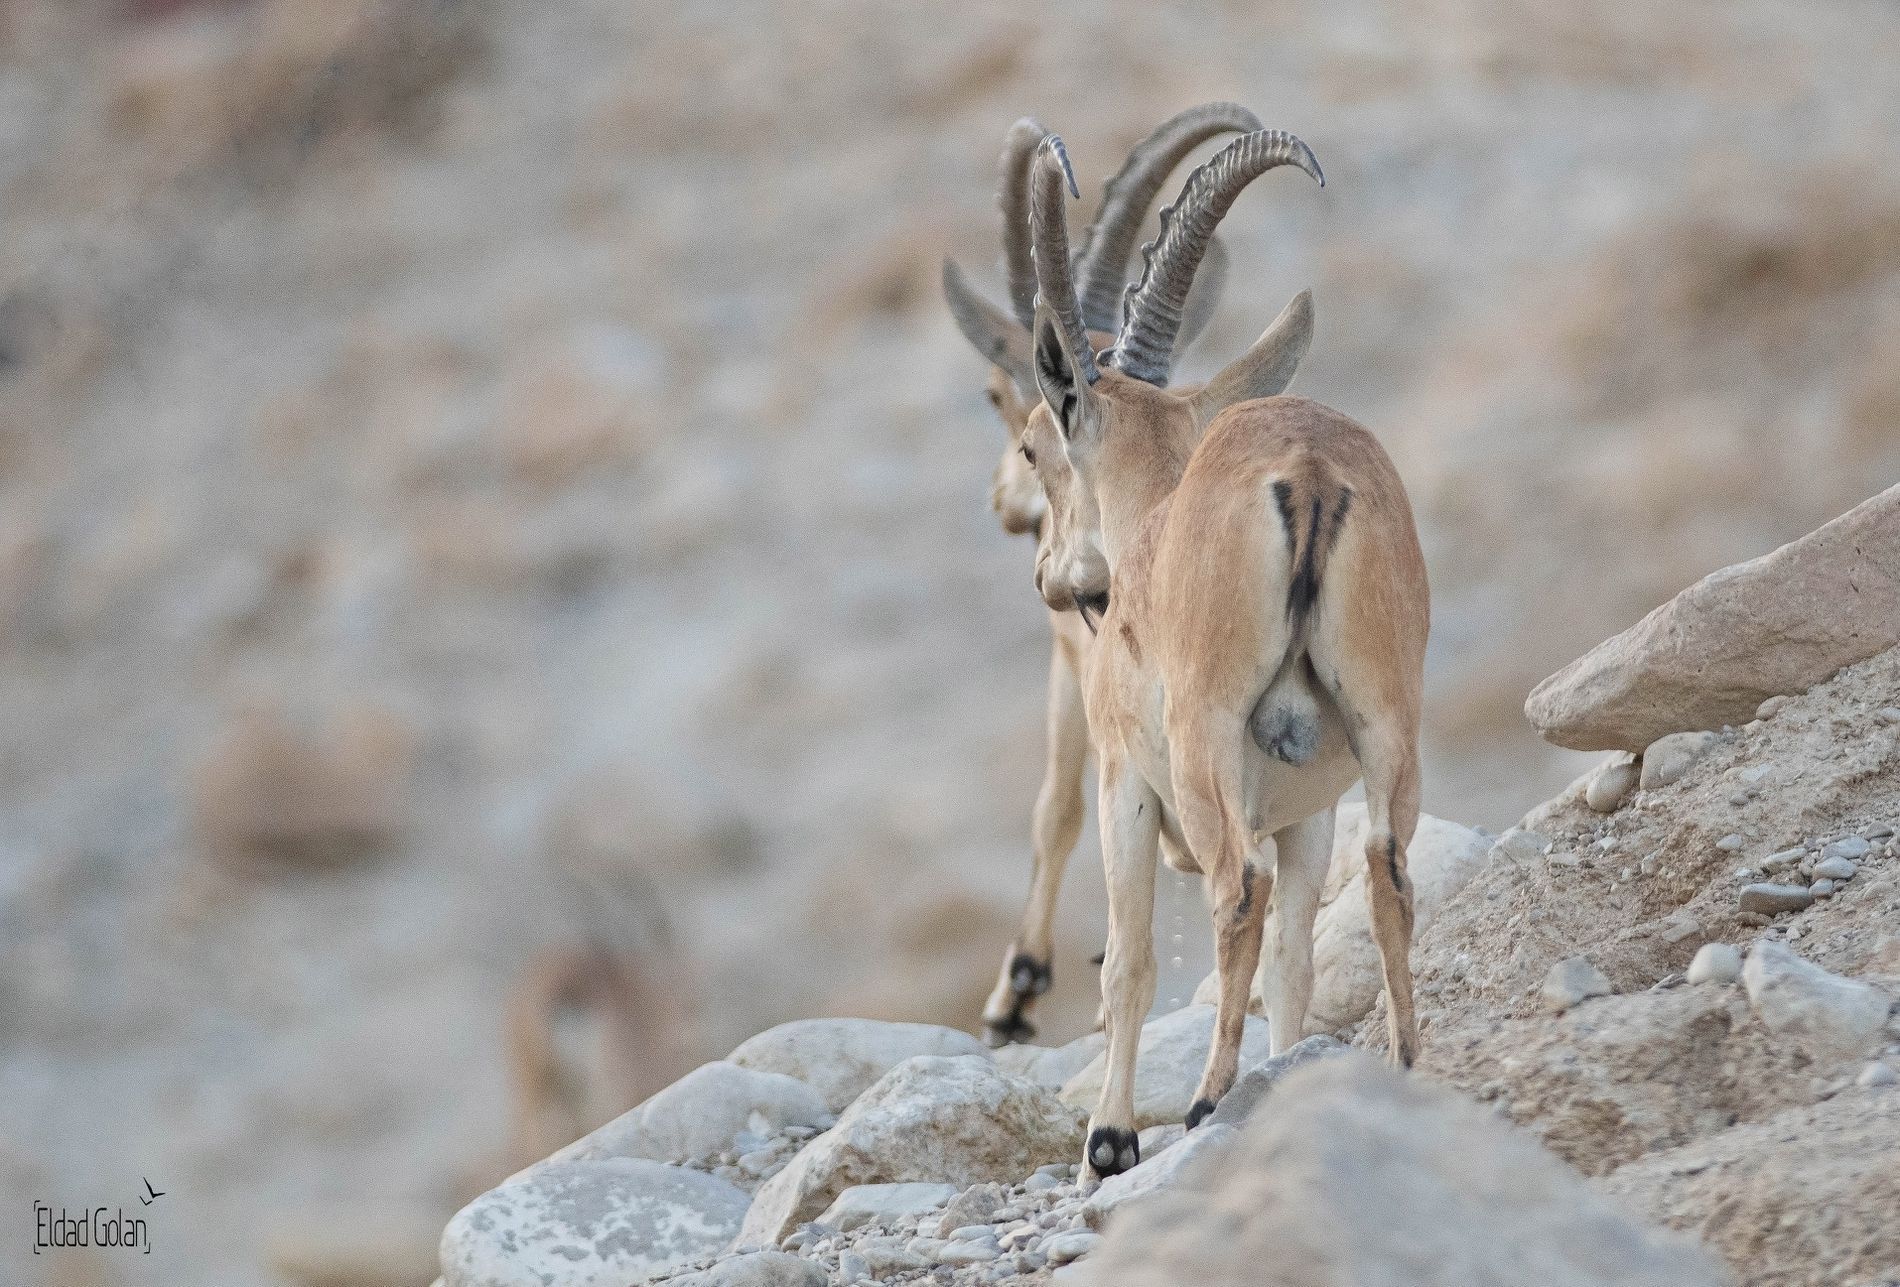
Two wild goats walking on a rocky mountain.
There are two wild mountain goats
They are walking on rocks in a dry, desert-like place . they are facing away from the camera.Background is blurry with soft brown and grey colors maybe a Mauntain
The Photo Angle Type is Eye-level or slightly low angle. and Taken from behind the animals which make the Effect Makes  The feel like we’re quietly following which make the photo style is wildlife and the mood is calm and Peaceful . For Color Palette is
Earthy Tones: Browns and beiges
Labels: Animal, Antelope, Mammal, Wildlife, Gazelle, Impala, Goat, Livestock, Rocks, mountain background, Watermark